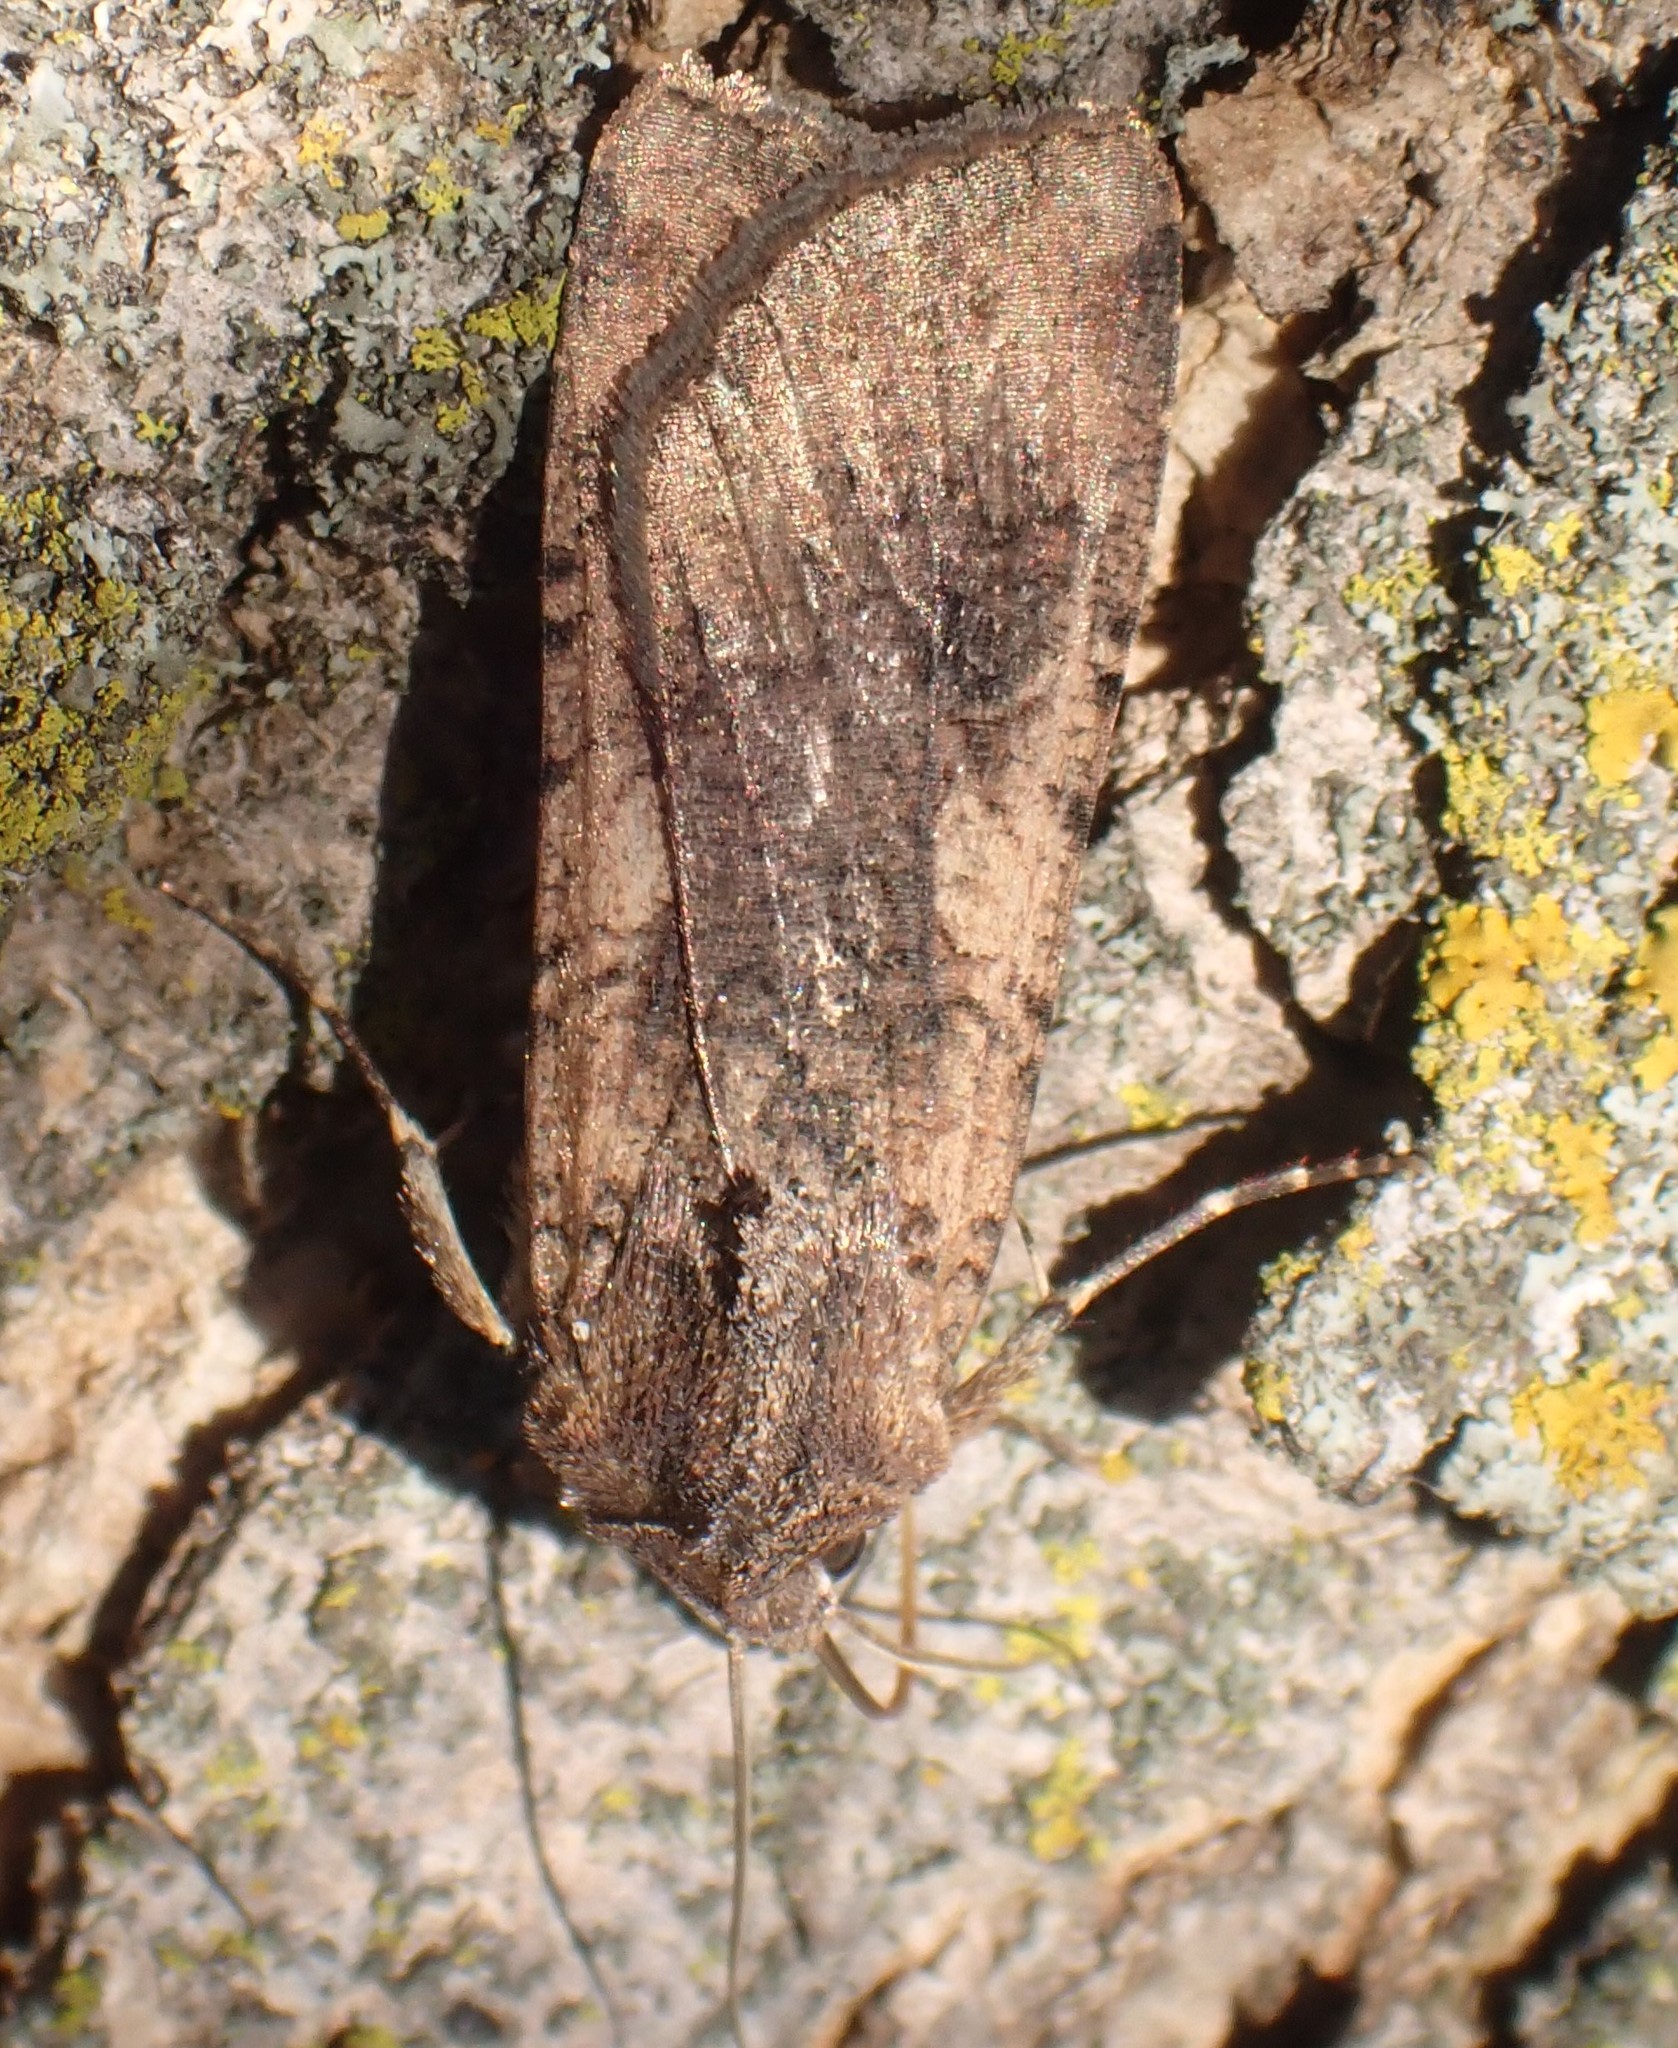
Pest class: cutworms